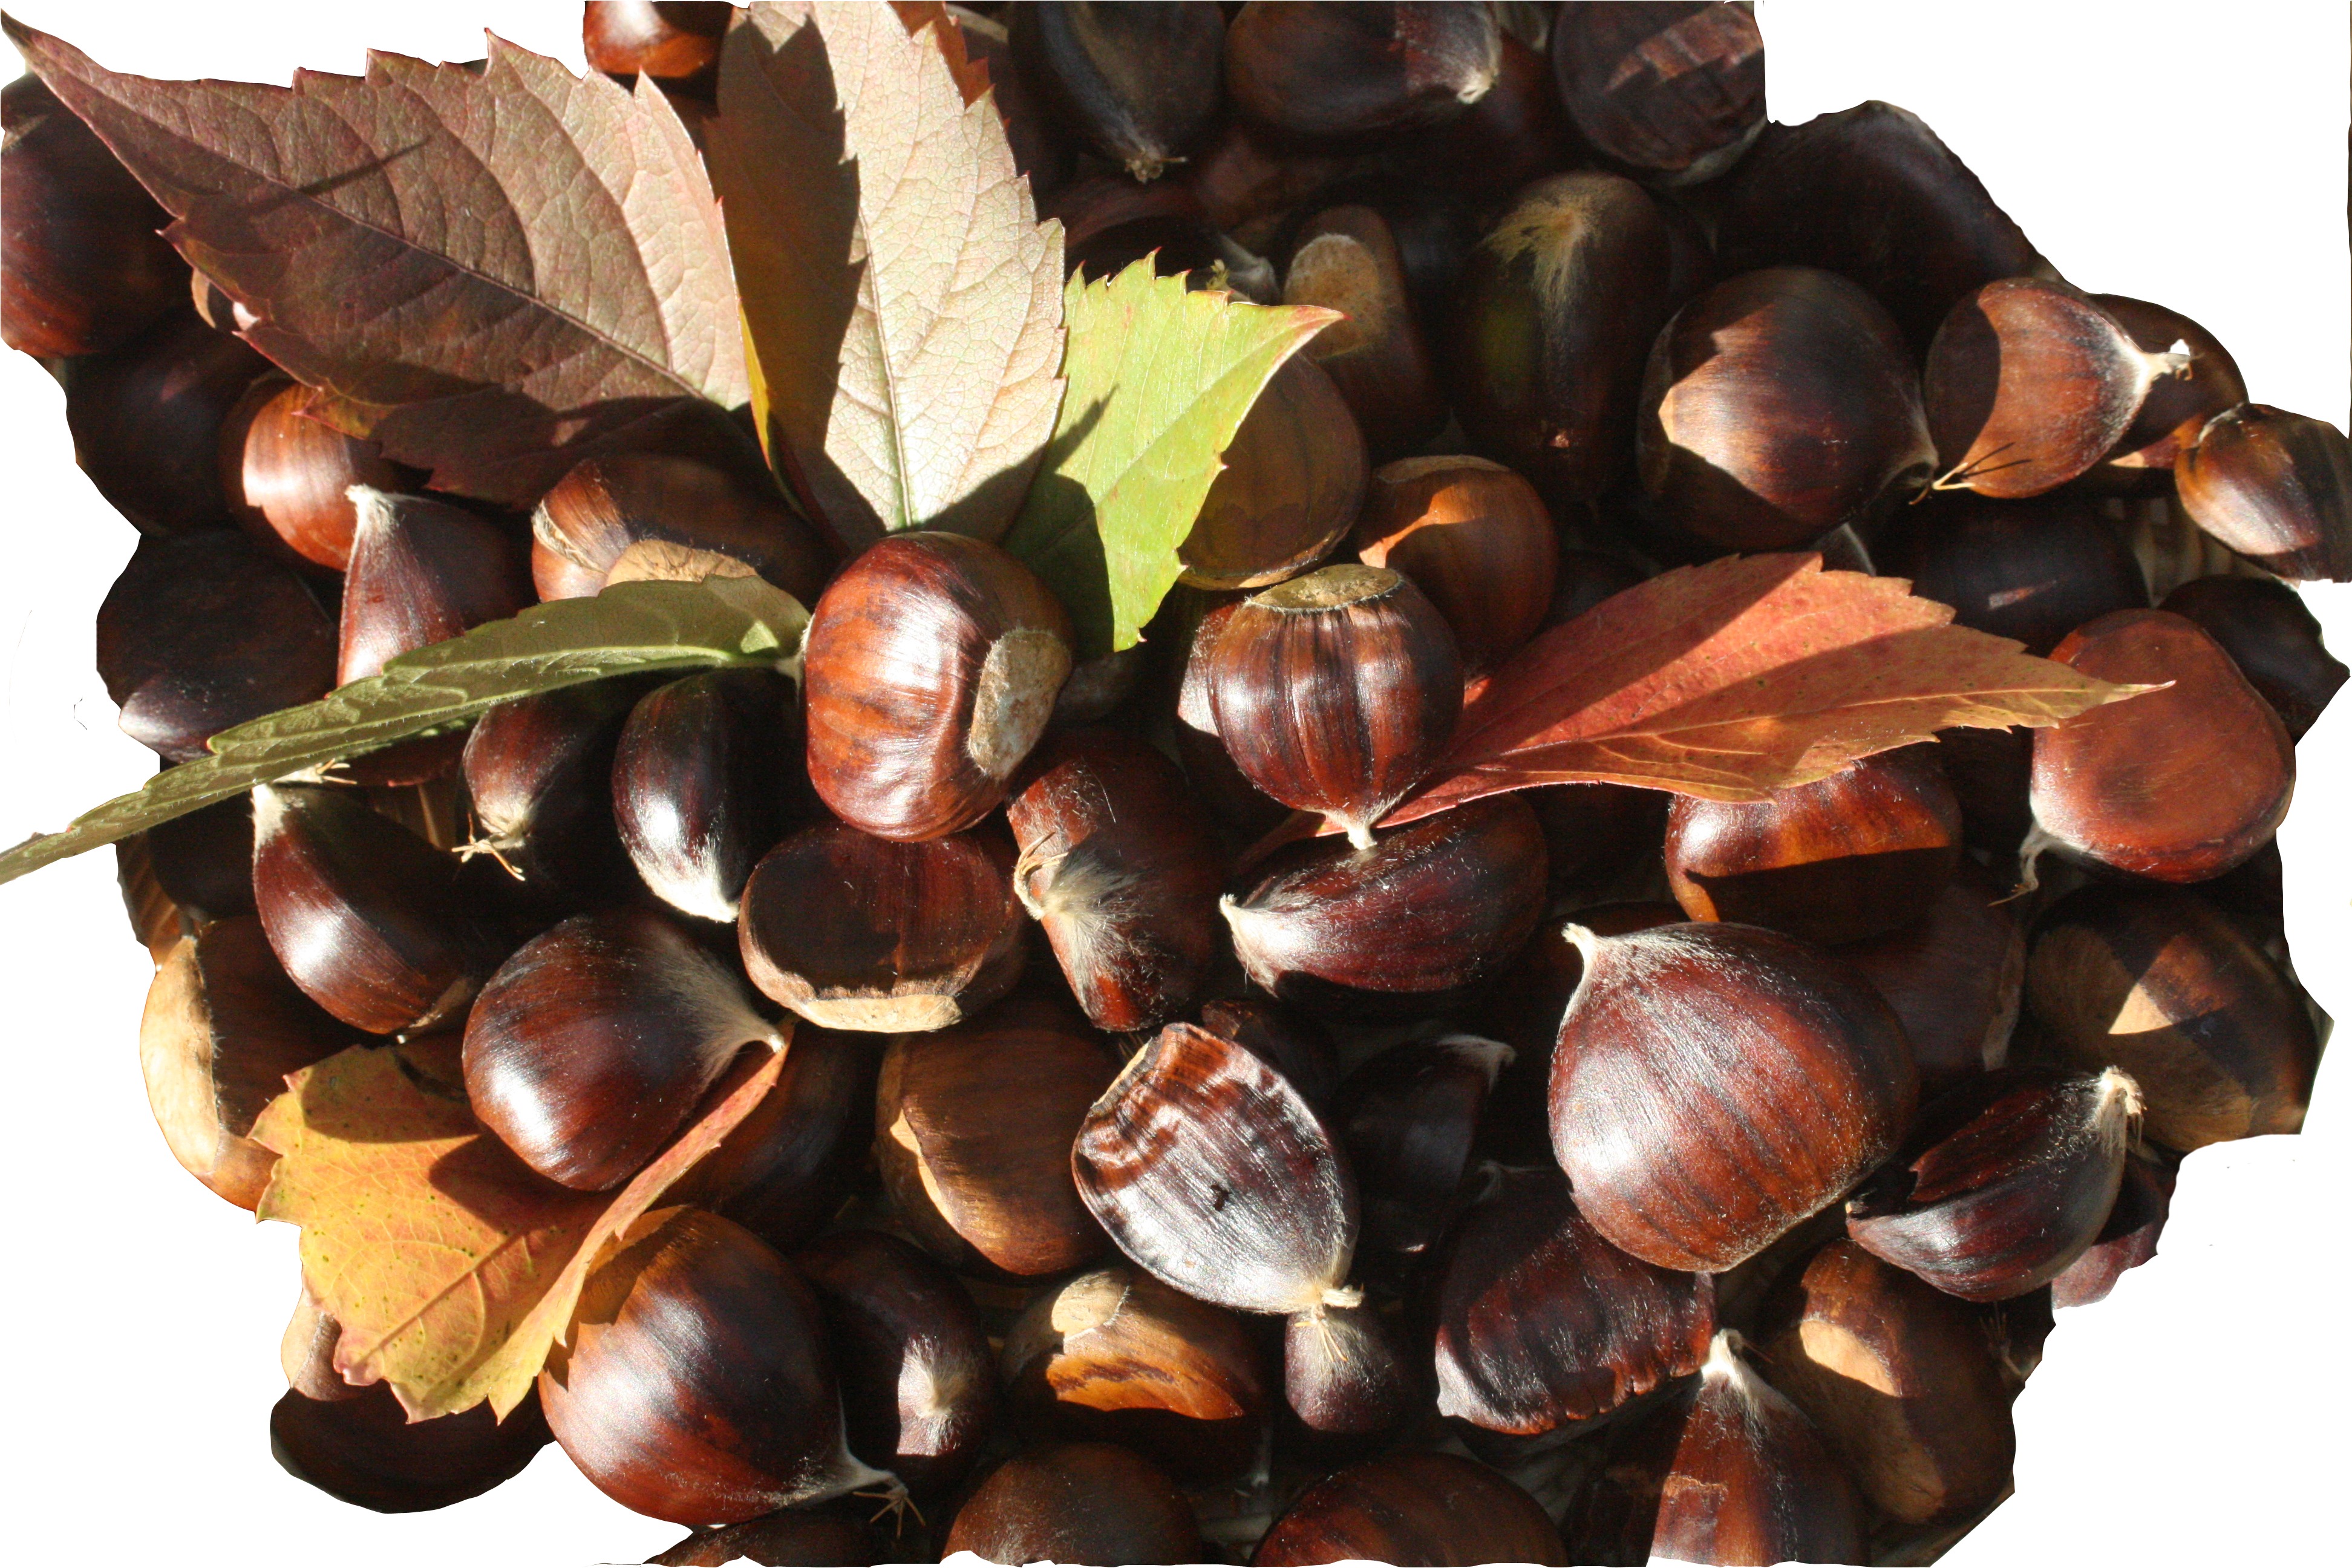
tree, branch, plant, wood, fruit, leaf, decoration, food, produce, autumn, brown, nut, acorn, emerge, coconut, fruits, chestnut, flowering plant, maroni, sweet chestnuts, date palm, woody plant, land plant, nuts seeds